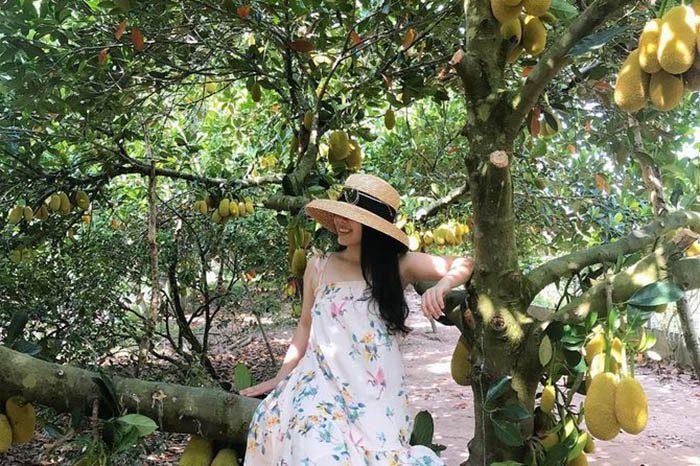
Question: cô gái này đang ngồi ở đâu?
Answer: ở trên một cành cây